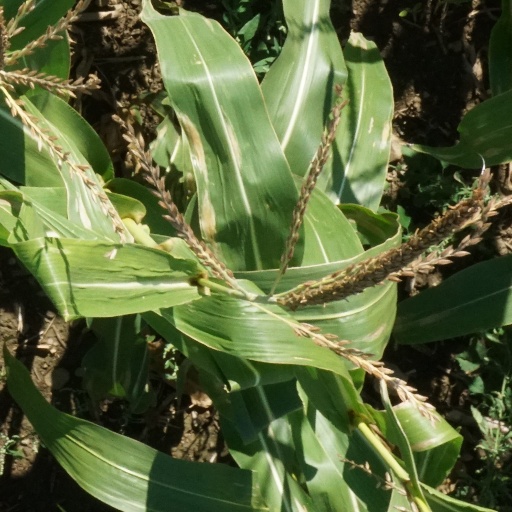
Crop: maize; corn